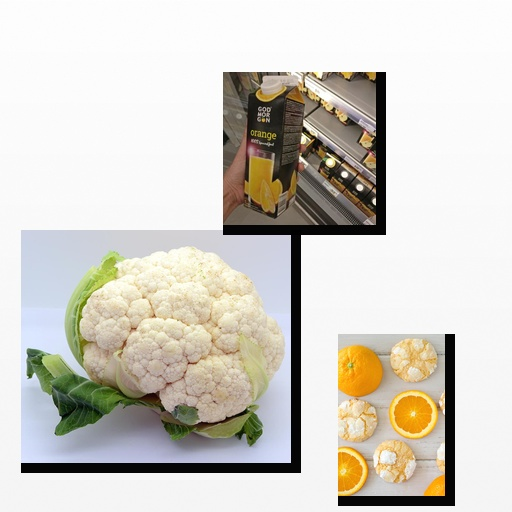
Food items: orange_juice, cauliflower, orange